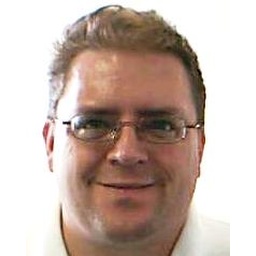
Taken via webcam in my office at work. Sunlight shining through windows on the walls helped create the while background